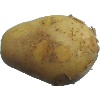
Label: white_potato